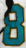
Number: 8